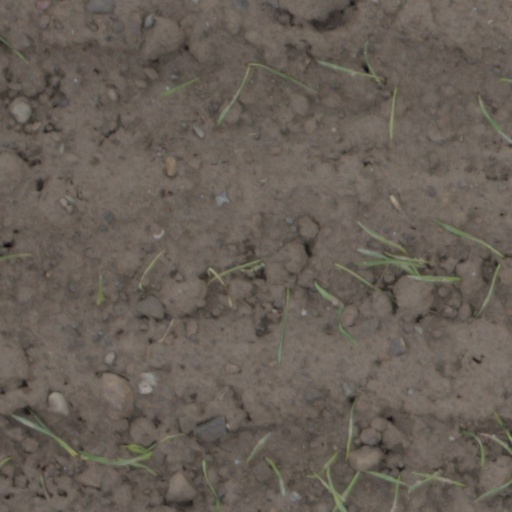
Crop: wheat